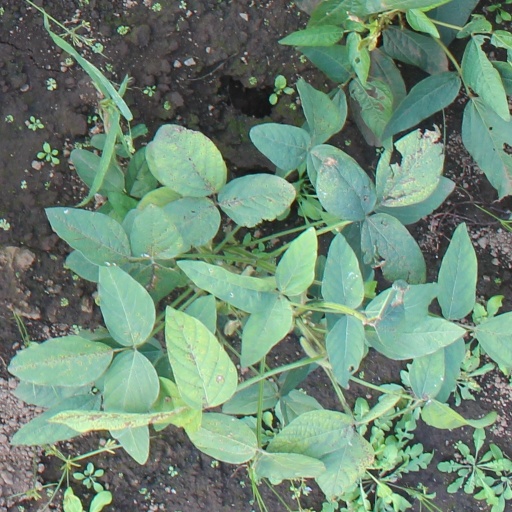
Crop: soybean